Rove McManus

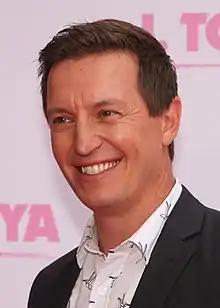
McManus in January 2018

John Henry Michael 'Rove' McManus (born 21 January 1974) is an Australian comedian, television and radio presenter, producer and media personality who has received three Gold Logie awards. He was the host of the eponymous variety show "Rove" and the comedy talk show "Rove LA", and is the co-owner of the production company Roving Enterprises with business partner Craig Campbell. McManus also hosted "Whovians" on the ABC from 2017 to 2020.